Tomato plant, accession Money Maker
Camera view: bottom (45 deg); turntable rotation: 180 degrees
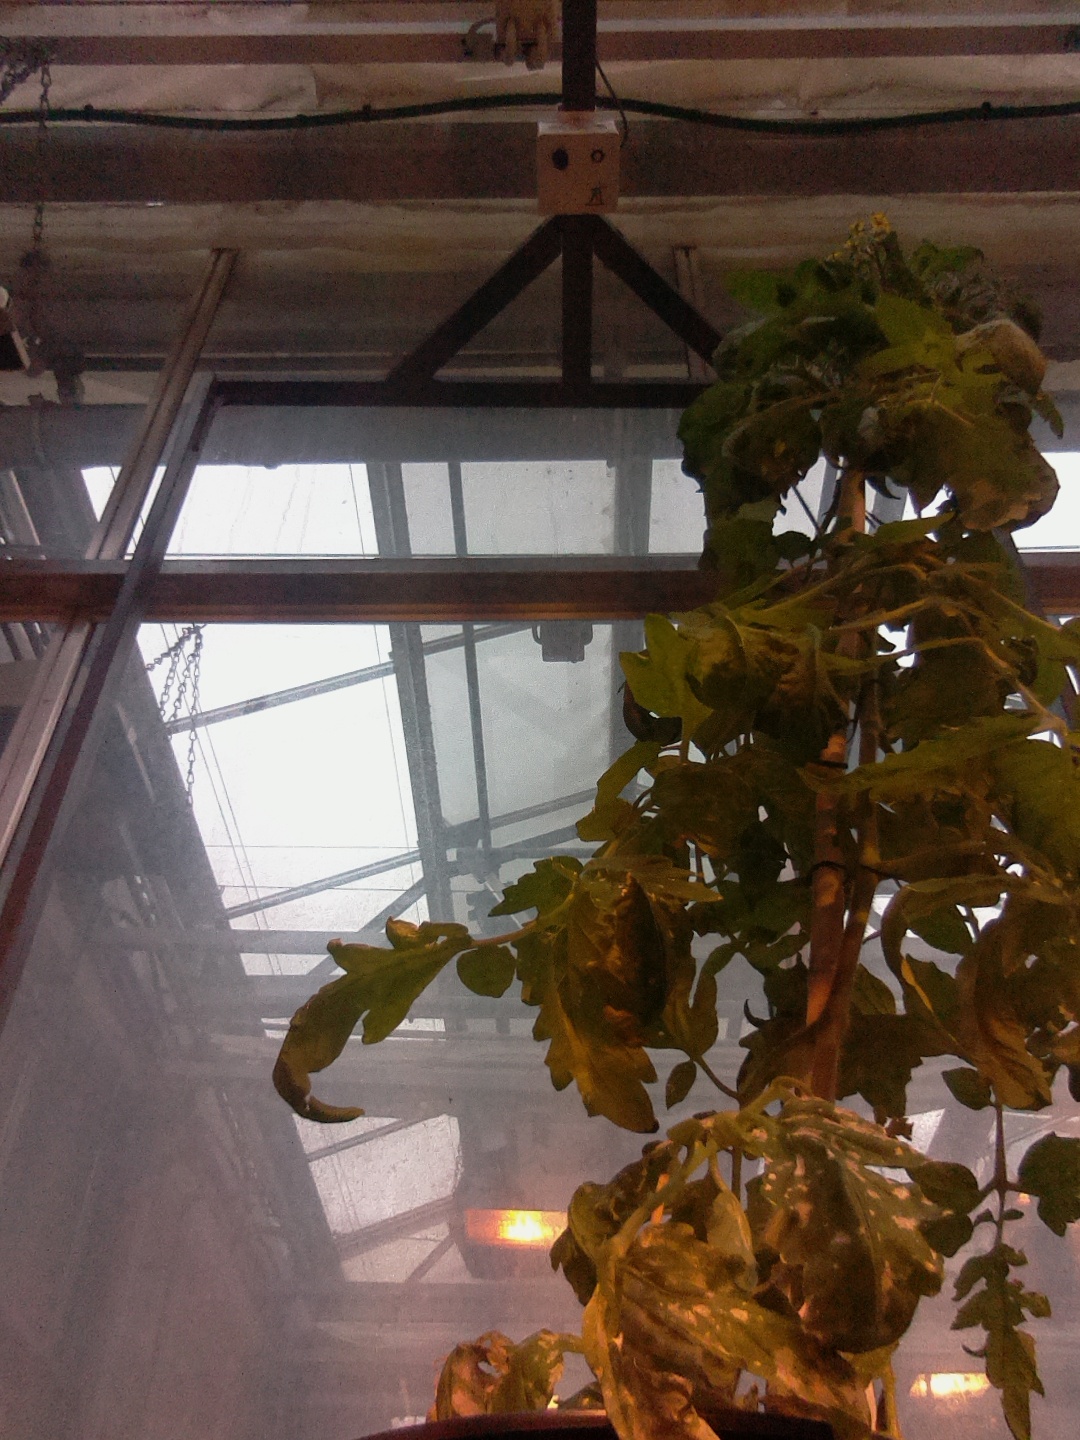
BBCH growth stage 70: Fruits at the main stem or branches visibles